Angel of Grozny

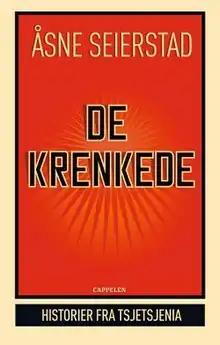
First edition (Norwegian)

Angel of Grozny: Inside Chechnya is a book by Norwegian journalist Åsne Seierstad published in 2007, which gives an account of everyday life in the war-torn Russian Republic of Chechnya. The book was also printed under the title Angel of Grozny: Orphans of a Forgotten War.